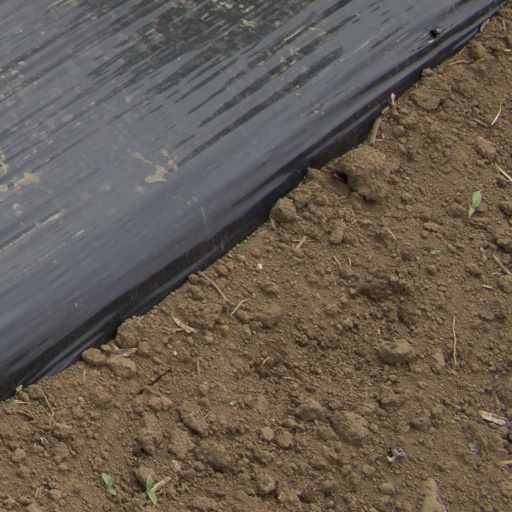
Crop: Jerusalem artichoke